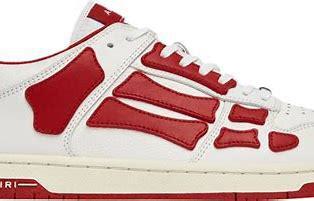
Brand: Amiri
Model: Skel Top